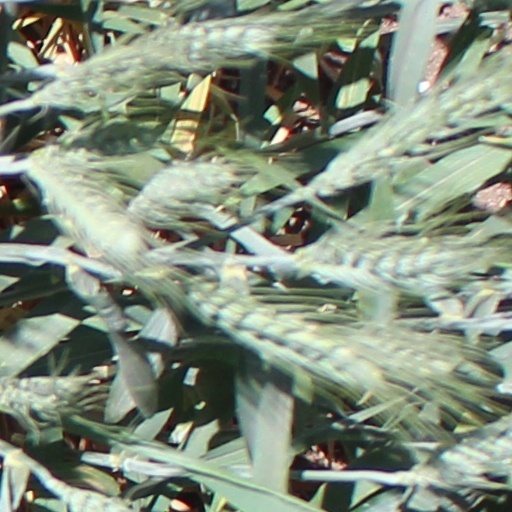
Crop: wheat